Tsujidō Station

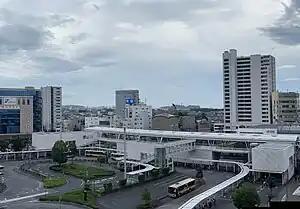
North entrance, July 2023

is a passenger railway station located in the western area of the city of Fujisawa, Kanagawa Prefecture, Japan, operated by the East Japan Railway Company (JR East).